List of Assassin's Creed characters

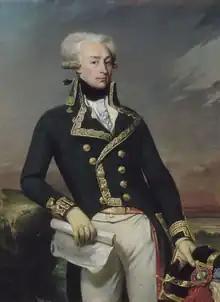

Vlad III Țepeș (1431 – 1476), commonly known as Vlad the Impaler or Vlad Dracula, was Voivode of Wallachia three times between 1448 and his death in 1476, and secretly a member of the Templar Order. He was known for his ruthlessness towards his enemies, especially the Ottomans, whom he executed for the smallest of crimes, typically by impalement—hence his nickname. In 1476, he was killed by Ishak Pasha, the Mentor of the Ottoman Assassins, during a Hungarian uprising, and his severed head and sword were later brought to Constantinople as a trophy, where they were buried in a specially made prison. In 1511, Vlad's tomb is explored by Ezio, who retrieves his sword. While Vlad does not physically appear in "", he is mentioned several times, and his character model is used in the game's multiplayer, under the title of "the Count".